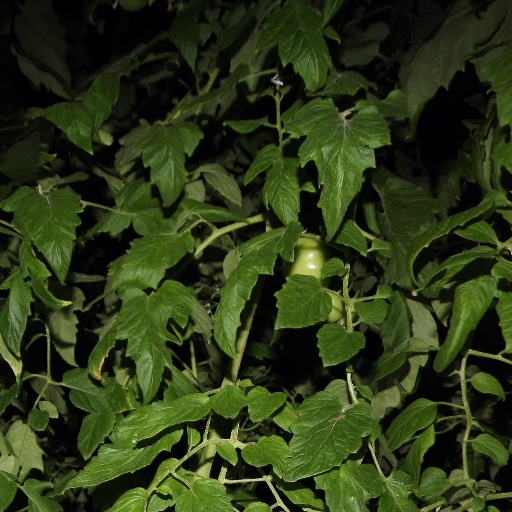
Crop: tomato